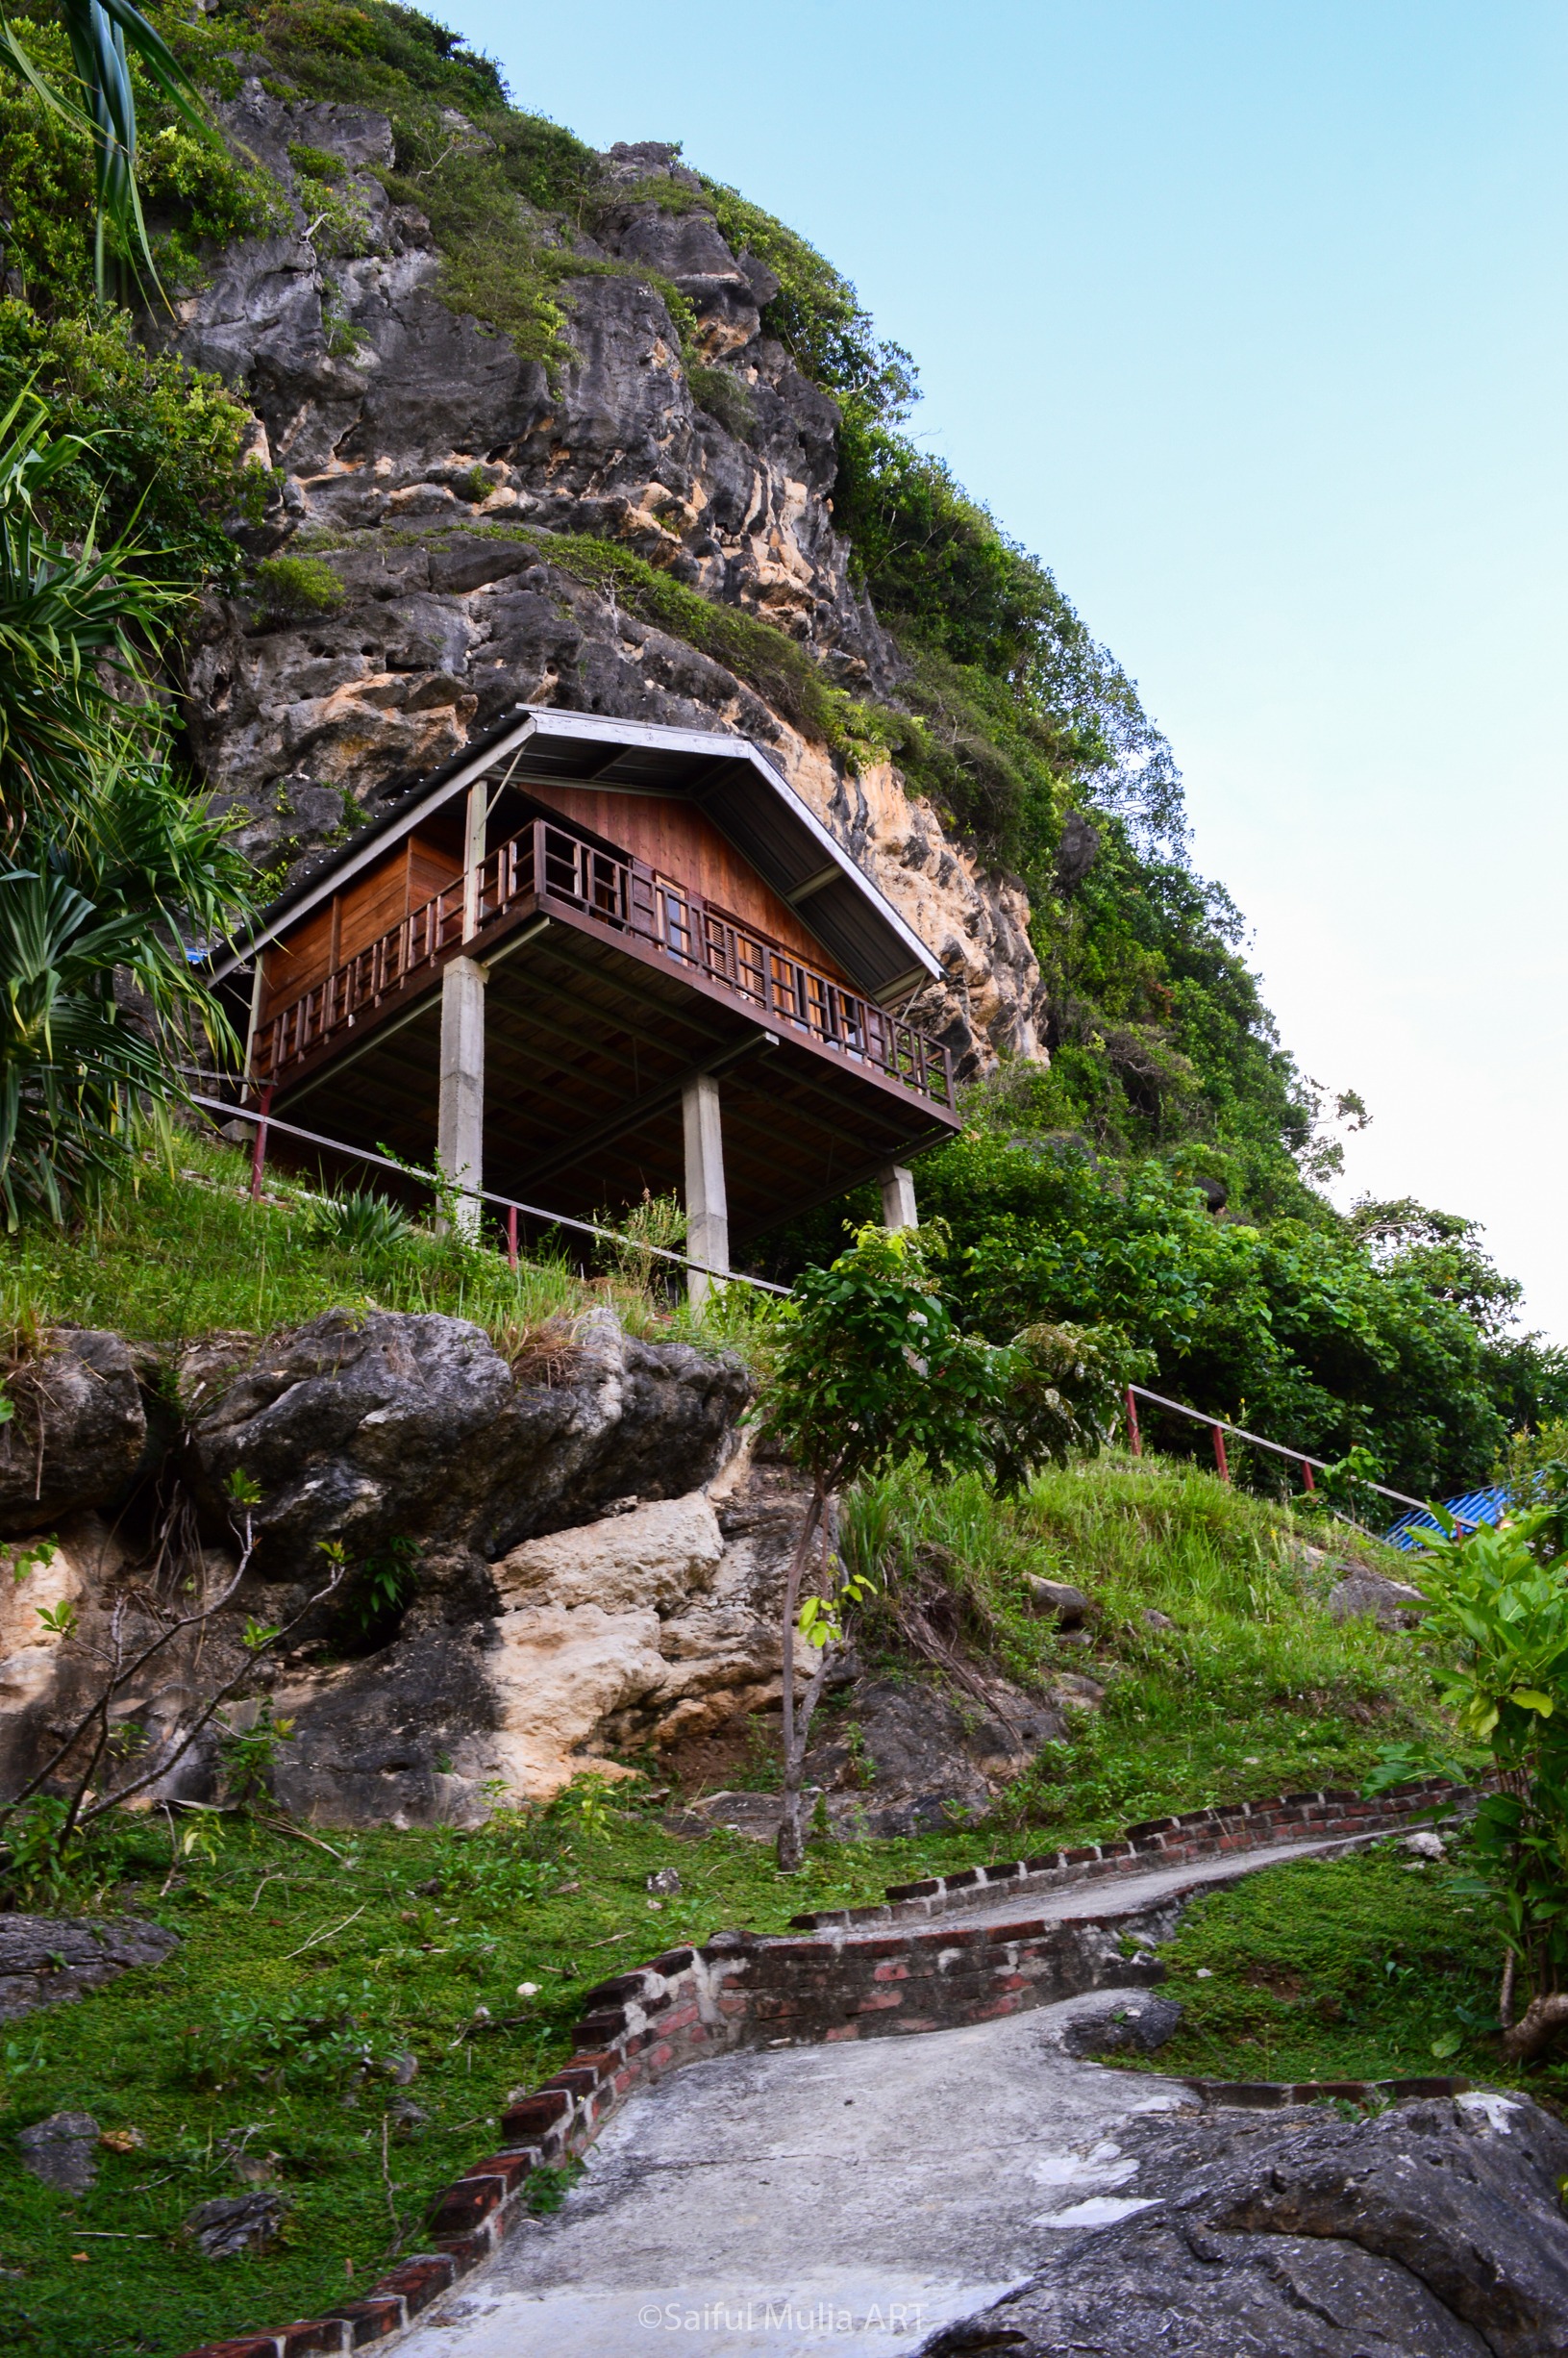
landscape, nature, mountain, sky, hill, valley, vacation, hut, village, jungle, tourism, greenery, hills, ruins, rural area, geographical feature, geological phenomenon, aceh, laut lampuuk